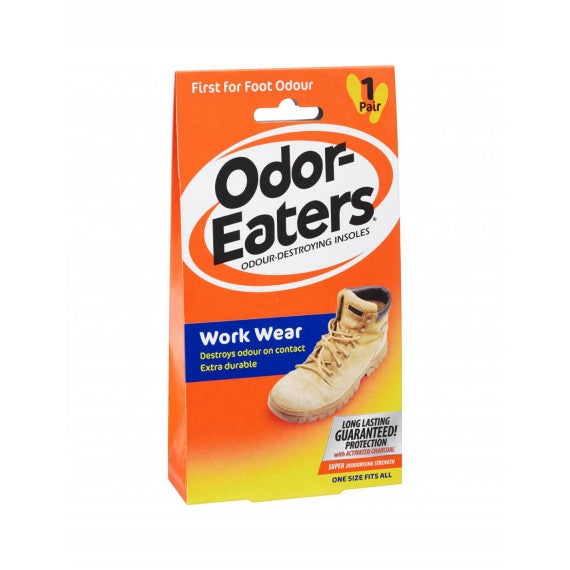
Odor Eaters Work Wear 1 Pair
Odour destroying insoles containing activated charcoal to absorb moisture and Insta-Fresh to neutralise sweat acid. An extra durable insole for work shoes and boots Thicker foam with comfort grip that wonÃƒÆ’Ã‚Â¢ÃƒÂ¢Ã¢â‚¬Å¡Ã‚Â¬ÃƒÂ¢Ã¢â‚¬Å¾Ã‚Â¢t slip or slide Destroys all foot and shoe odour Full four-month guarantee
Brand: Odor Eaters
Category: Home & Garden > Household Supplies > Shoe Care & Tools > Shoe Treatments & Dyes > Shoe Treatments